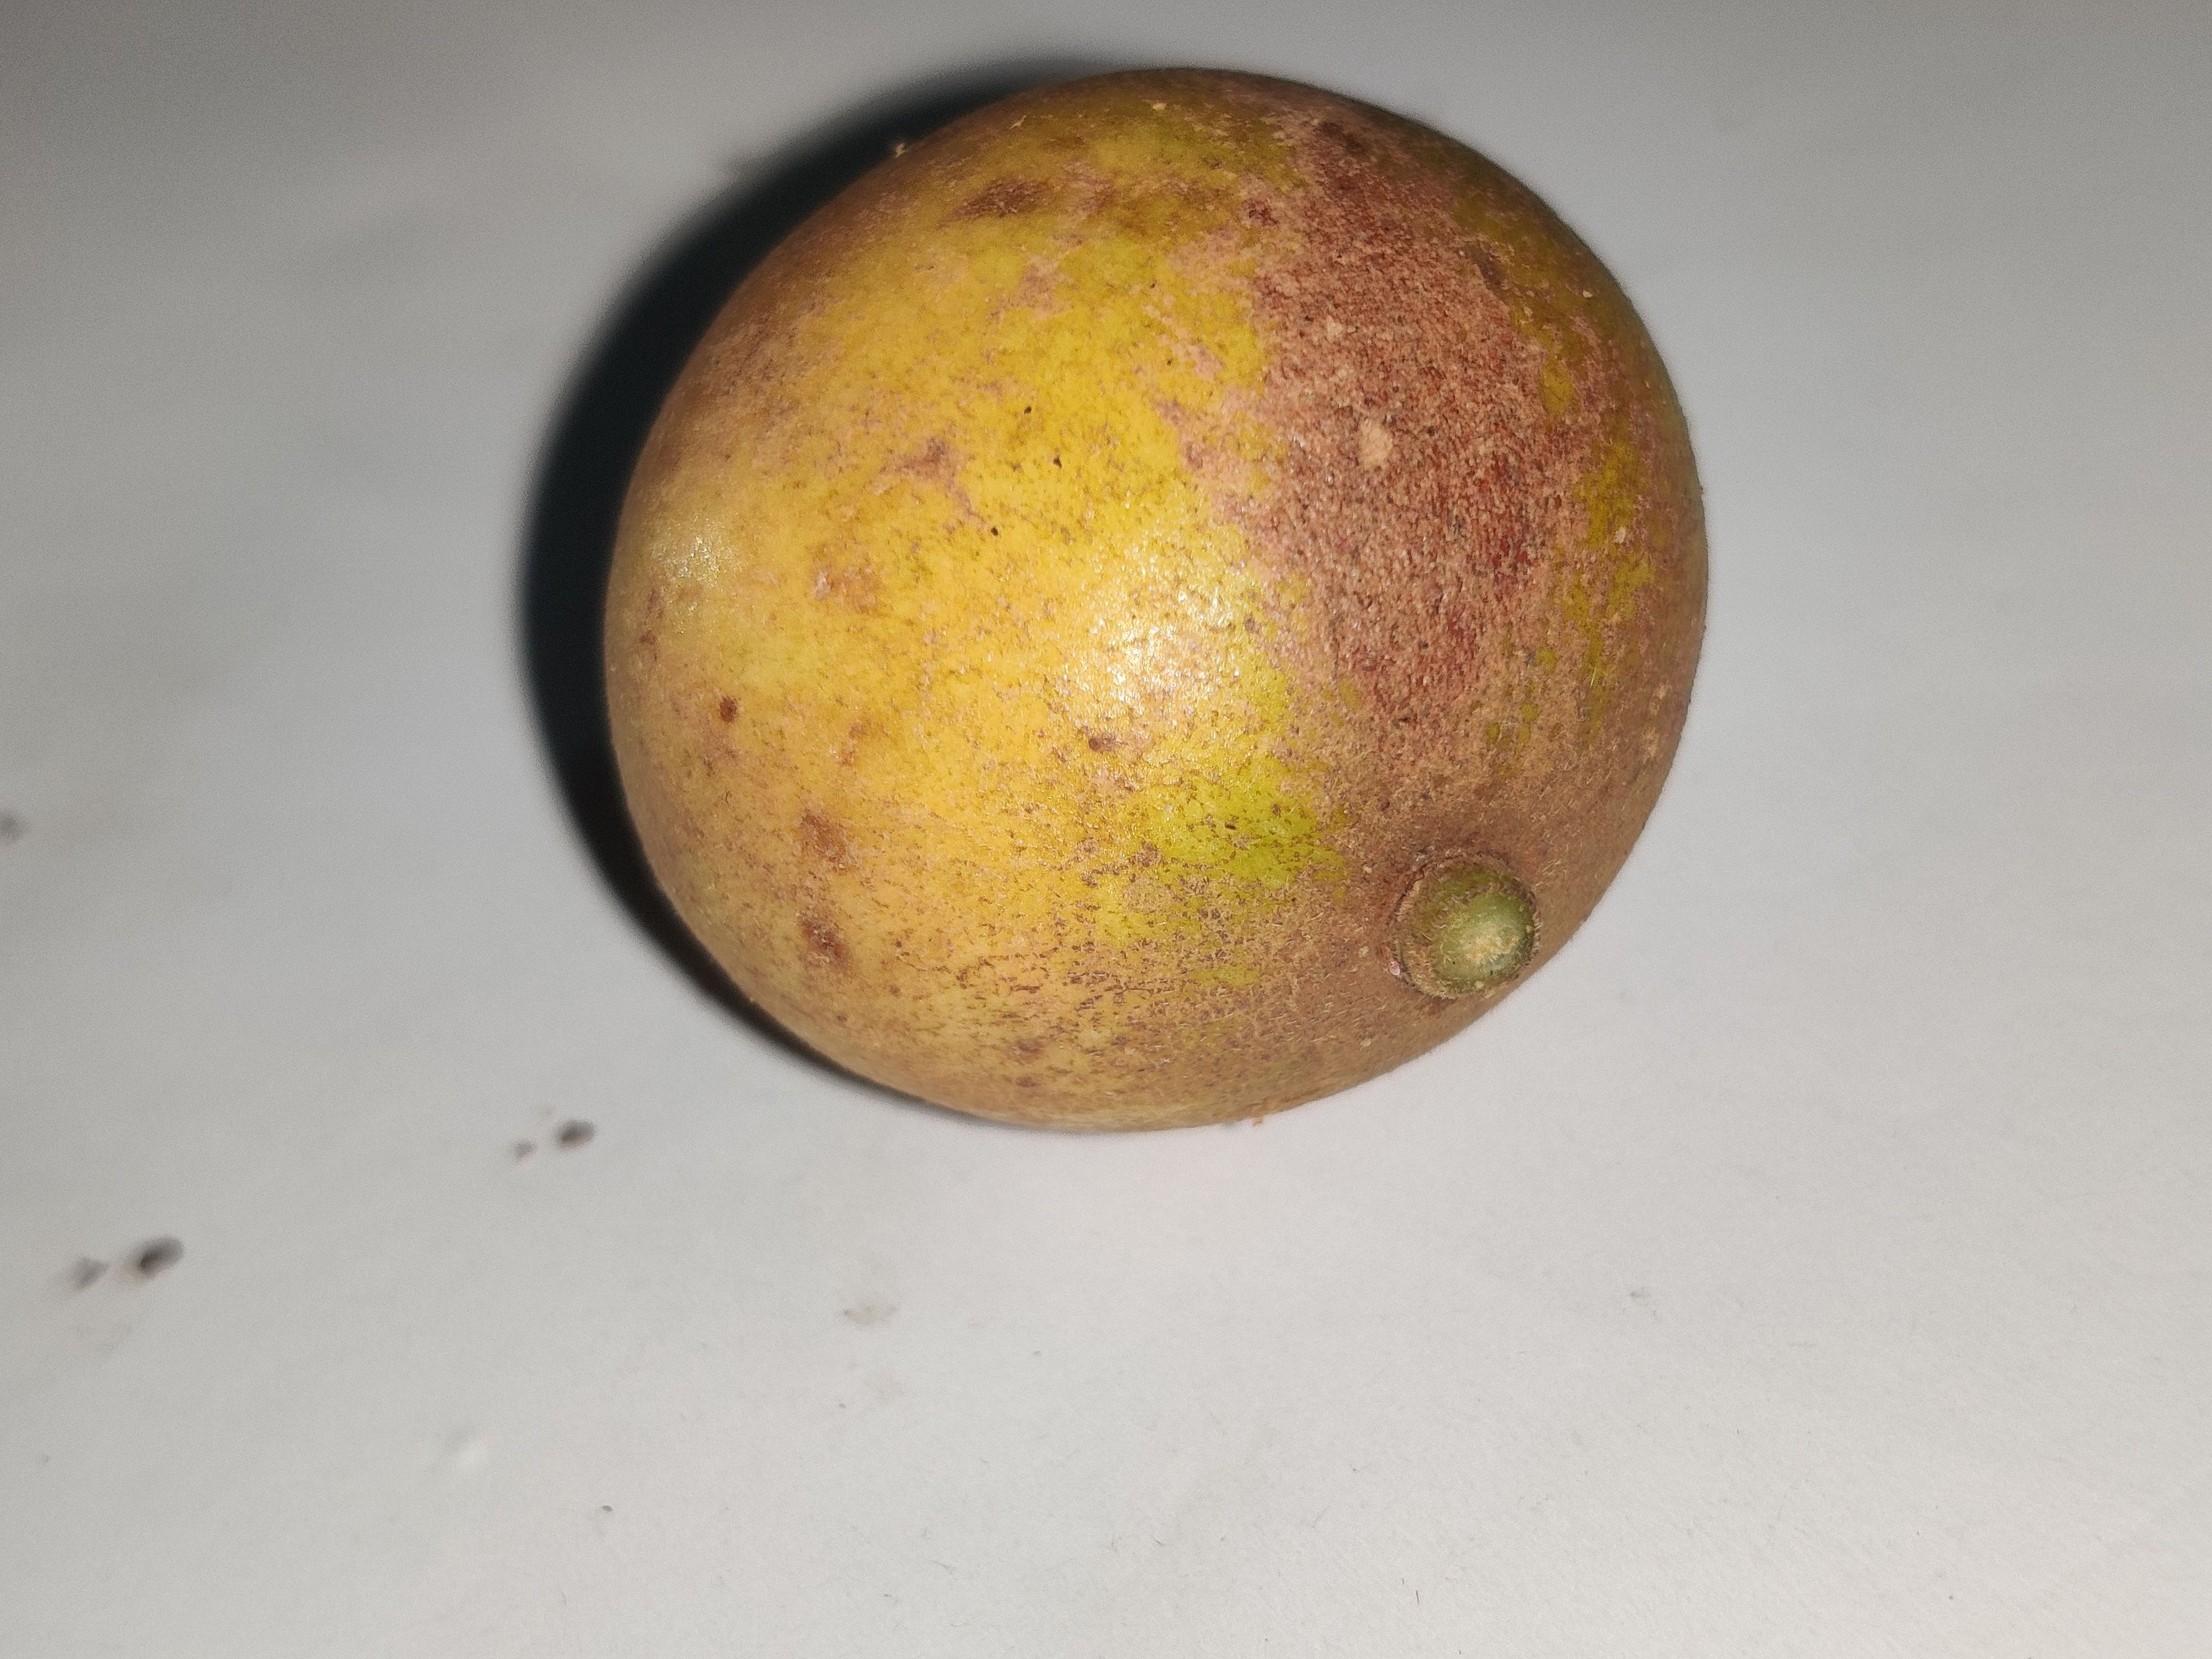
Fruit: burmese-grape
Grade: 2nd-grade